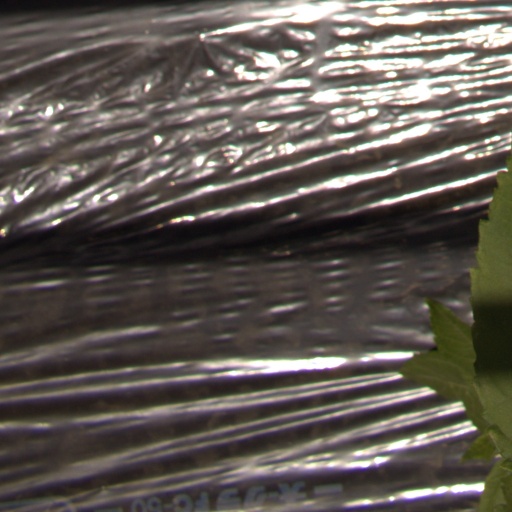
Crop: Jerusalem artichoke